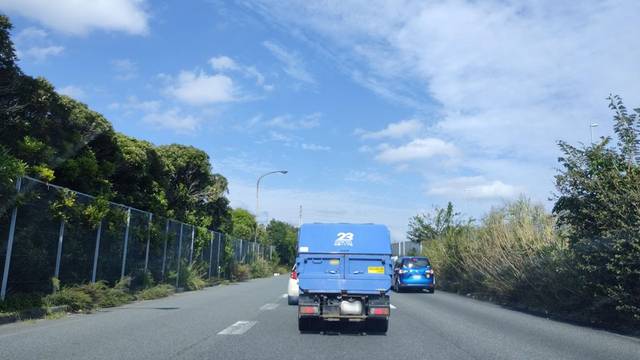
Region: Japan
Coordinates: 35.657, 139.91